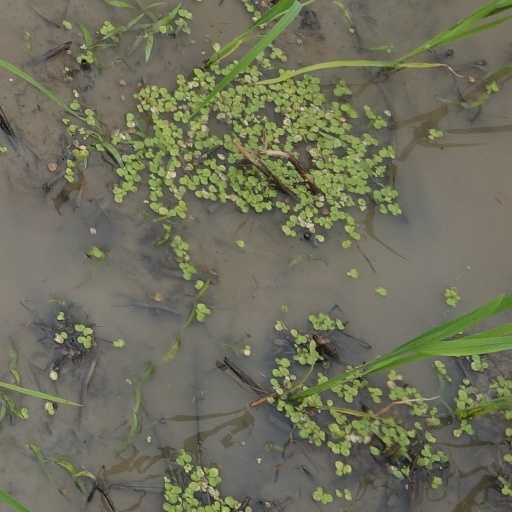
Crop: rice